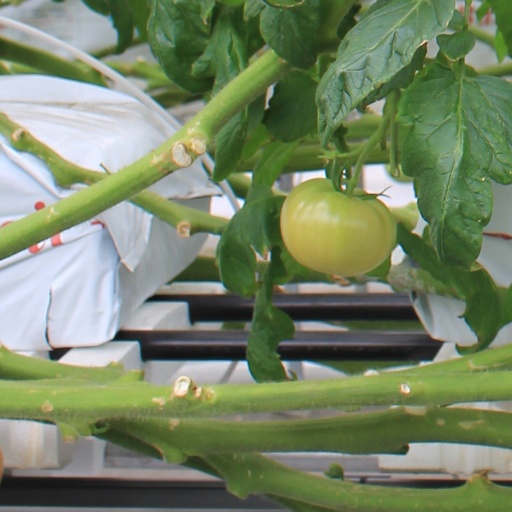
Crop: tomato